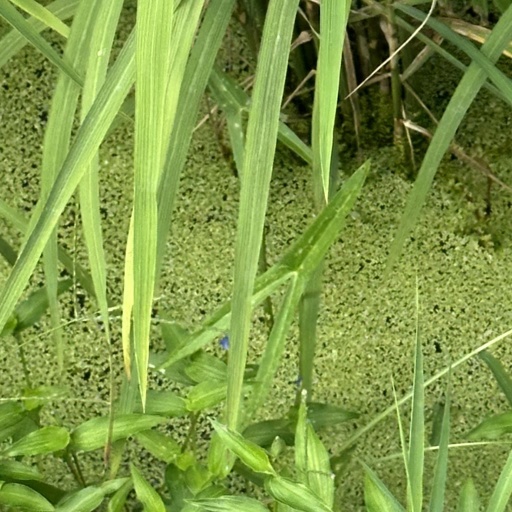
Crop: rice